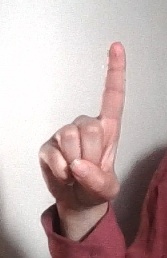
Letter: bb